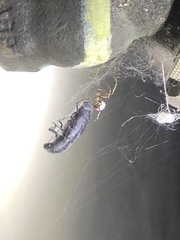
Species: Lactrodectus_hesperus